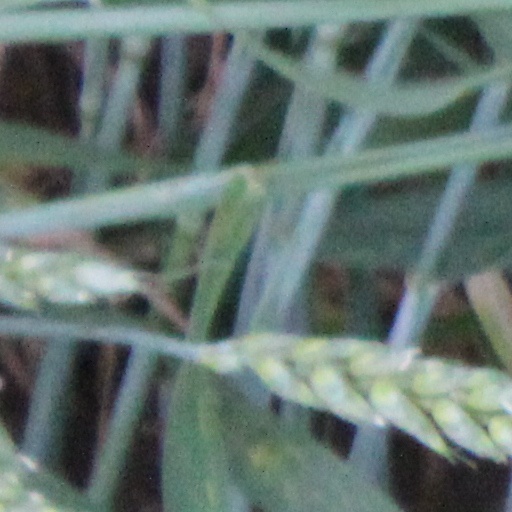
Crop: wheat